State and royal cars of the United Kingdom

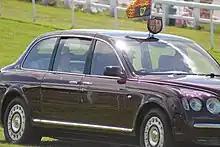
Queen Elizabeth II riding in her 2002 Bentley State Limousine in 2015.

All the state and 'semi-state' vehicles are painted with a distinctive dual-toned colour scheme (or livery), which dates from the reign of King Edward VII: below the beltline, they are painted in "Royal Claret" (a deep wine colour 'that out of the sunlight looks almost black'), while above the beltline, they are painted "Mason's Black"; they also feature discrete vermilion pinstriping.